New Jersey Air National Guard

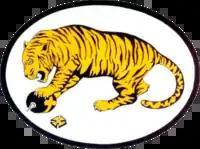
Emblem of the 141st Aero Squadron (Pursuit)

The 141st Aero Squadron (Pursuit) was an Air Service, United States Army pursuit squadron, and part of the American Expeditionary Force deployed to France. It was assigned to the 4th Pursuit Group, VI Corps, Air Service, Second United States Army, AEF near the end of World War I. The 141st was involved in 13 combats, the only pursuit squadron of the VI Corps, Air Service, Second Army to do so, and was credited with shooting down two enemy aircraft.